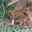
Label: frog